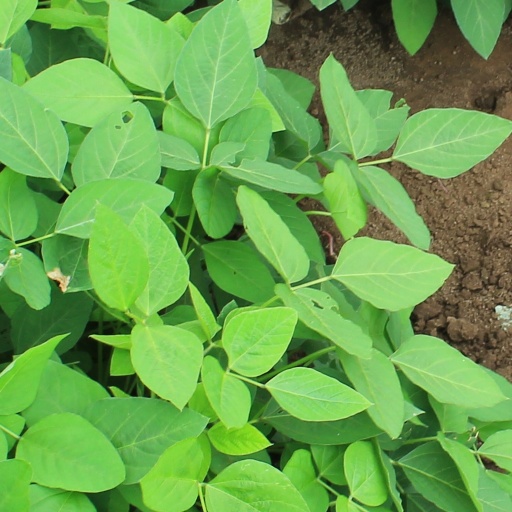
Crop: soybean